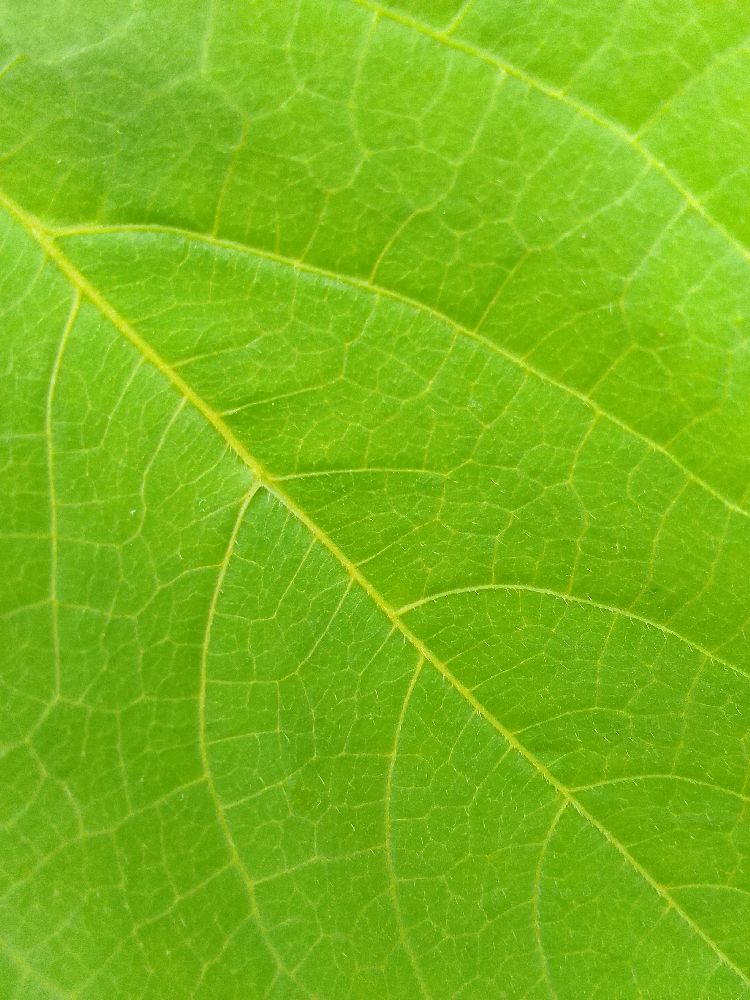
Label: healthy